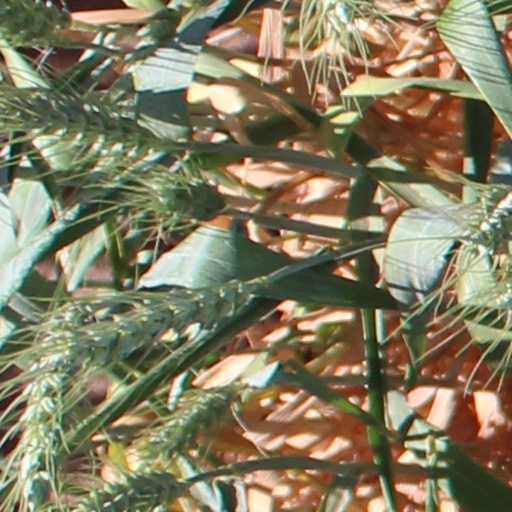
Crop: wheat